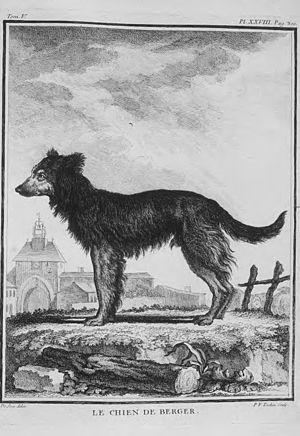
Le chien de berger
Le berger des Pyrénées à face rase est une race de chiens originaire de France. Historiquement utilisé dans les Pyrénées et notamment le piémont pyrénéen comme chien de conduite des troupeaux, la race, tout comme la variété à poil long, est utilisée durant la Première Guerre mondiale comme chien de liaison. Au XXIᵉ siècle, le berger des Pyrénées à face rase est surtout utilisé comme chien de compagnie.
Le berger des Pyrénées désigne deux races de chiens : le berger des Pyrénées à poil long et le berger des Pyrénées à face rase. Chien de taille moyenne, dynamique et d'une grande robustesse, il était utilisé à l'origine pour la conduite des troupeaux surtout d'ovins en complément du montagne des Pyrénées ou patou chargé quant à lui de la protection du troupeau. Il est cependant aussi bien adapté au travail de garde qu'à la tâche de chien de compagnie.
L’Histoire Naturelle, générale et particulière, avec la description du Cabinet du Roi est une collection encyclopédique française d'ouvrages écrits par Buffon, dont la publication en volumes s'étend de 1749 à 1804. C'est l'une des plus importantes entreprises de publication scientifique du Siècle des Lumières.